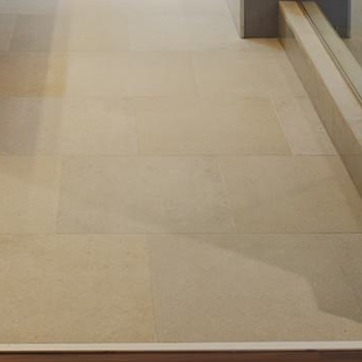
Material: tile